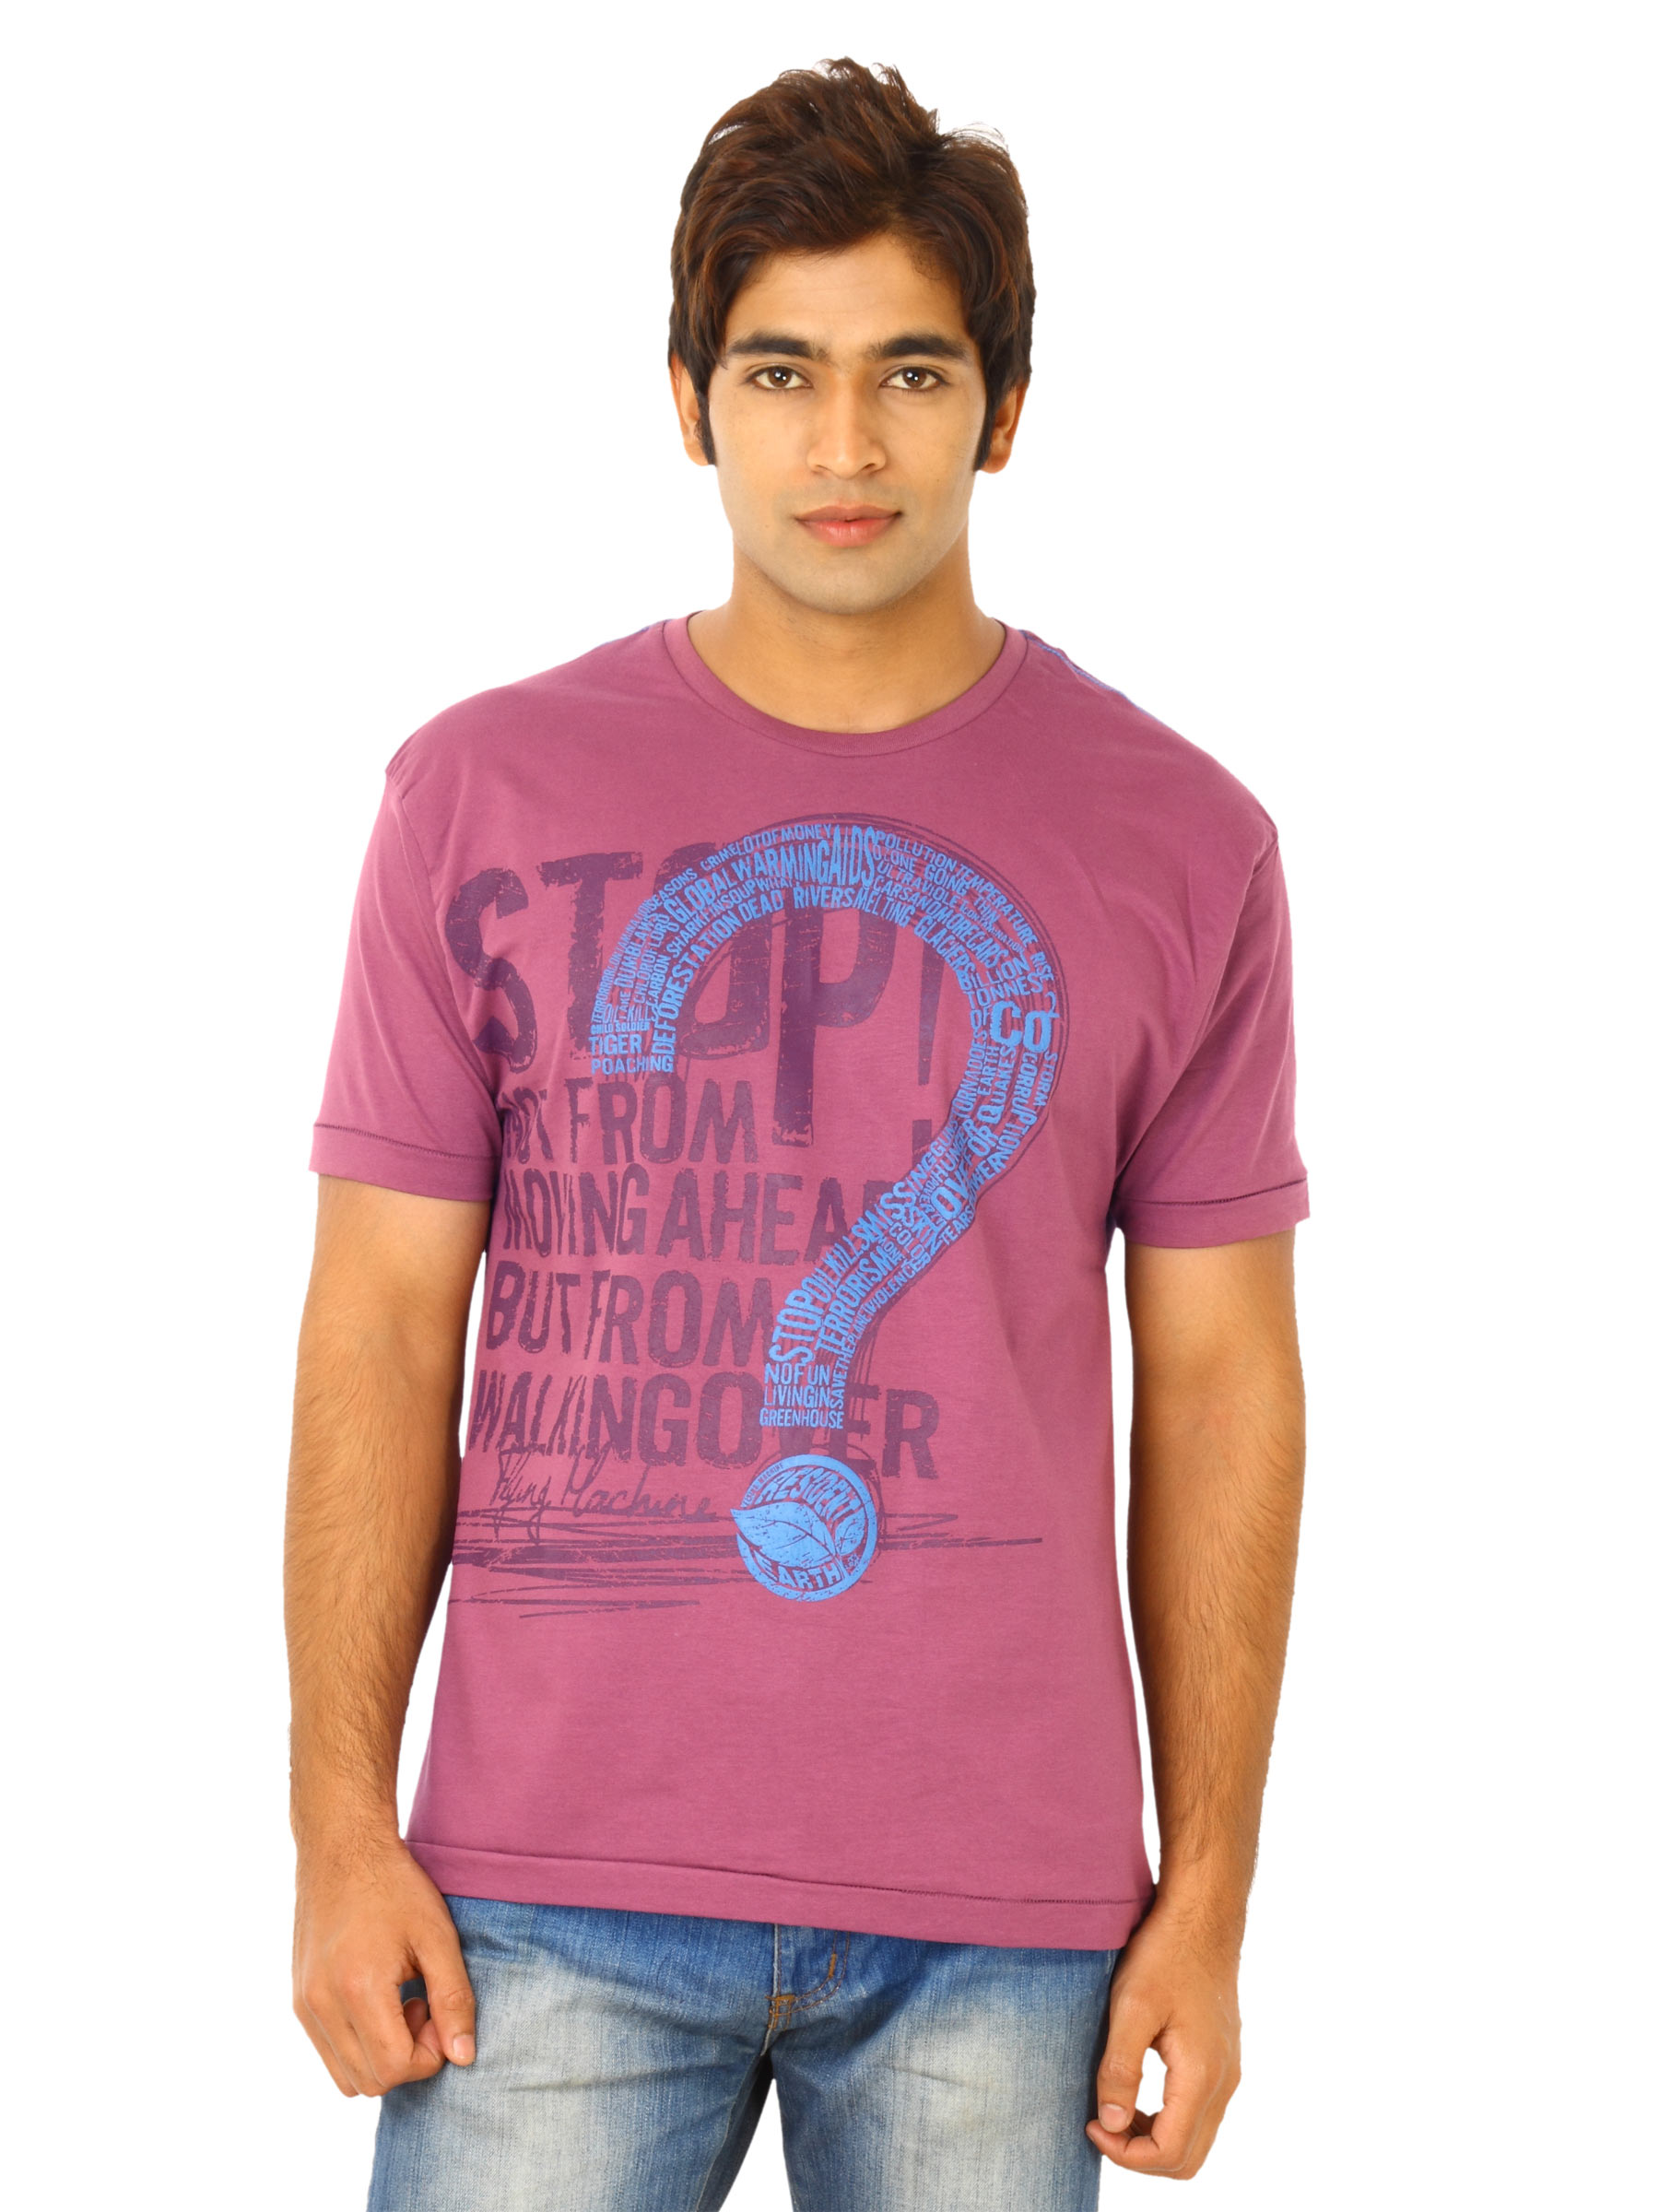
Flying Machine Men Damson Maroon Tshirts
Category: Apparel / Topwear / Tshirts
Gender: Men
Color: Pink
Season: Fall 2011
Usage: Casual